Slavery in Africa

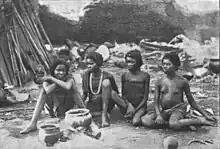
Young slave women in Luanda,

Military slavery involved the acquisition and training of conscripted military units which would retain the identity of military slaves even after their service. Slave soldier groups would be run by a "Patron", who could be the head of a government or an independent warlord, and who would send his troops out for money and his own political interests.